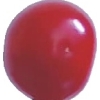
Label: cherry_sour